Indian Academy of Pediatrics

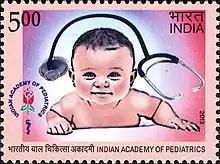
2013 stamp dedicated to the Indian Academy of Pediatrics

The Indian Academy of Pediatrics is the association of Indian pediatricians. It was established in 1963, in Mumbai, India and claims to have 23,000 members, as of the year 2013 The head office of IAP is in Mumbai while Delhi is the seat of its official publication – "Indian Pediatrics", a MEDLINE indexed medical journal. It also publishes another medical journal called "Indian Journal of Practical Pediatrics" from Chennai.